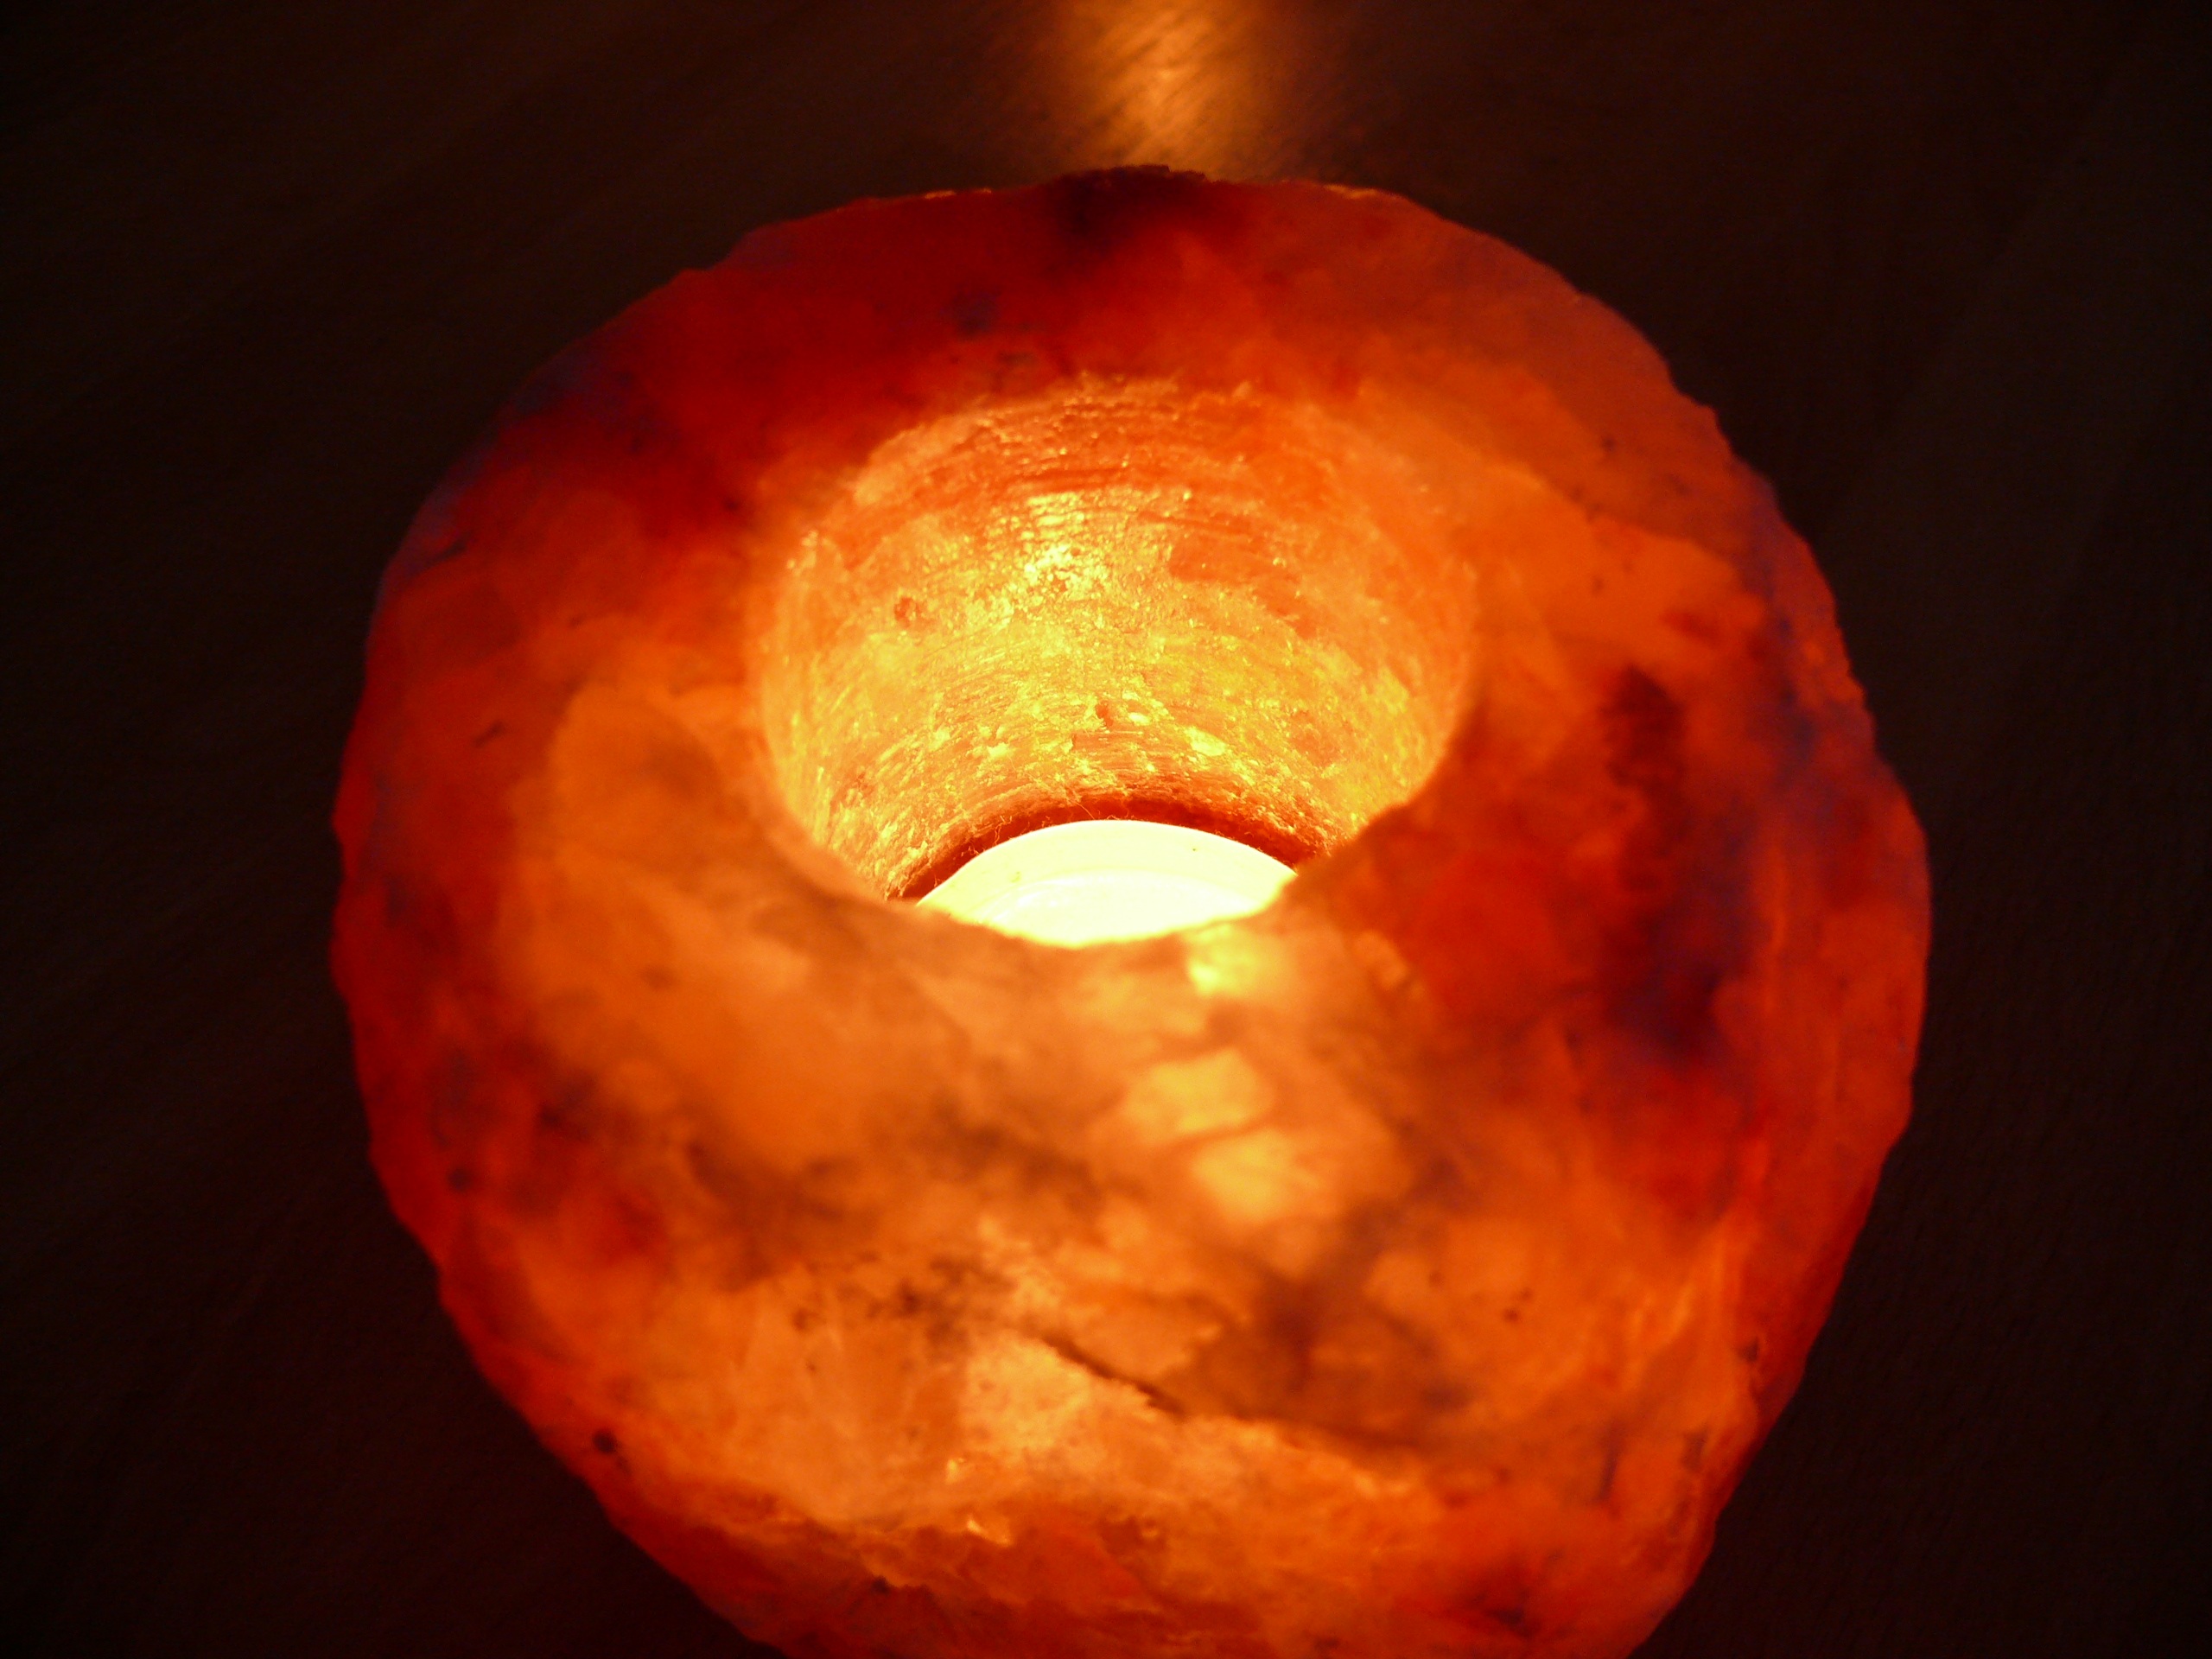
light, atmosphere, red, flame, romance, lighting, burn, sphere, mood, tealight, macro photography, salt crystal